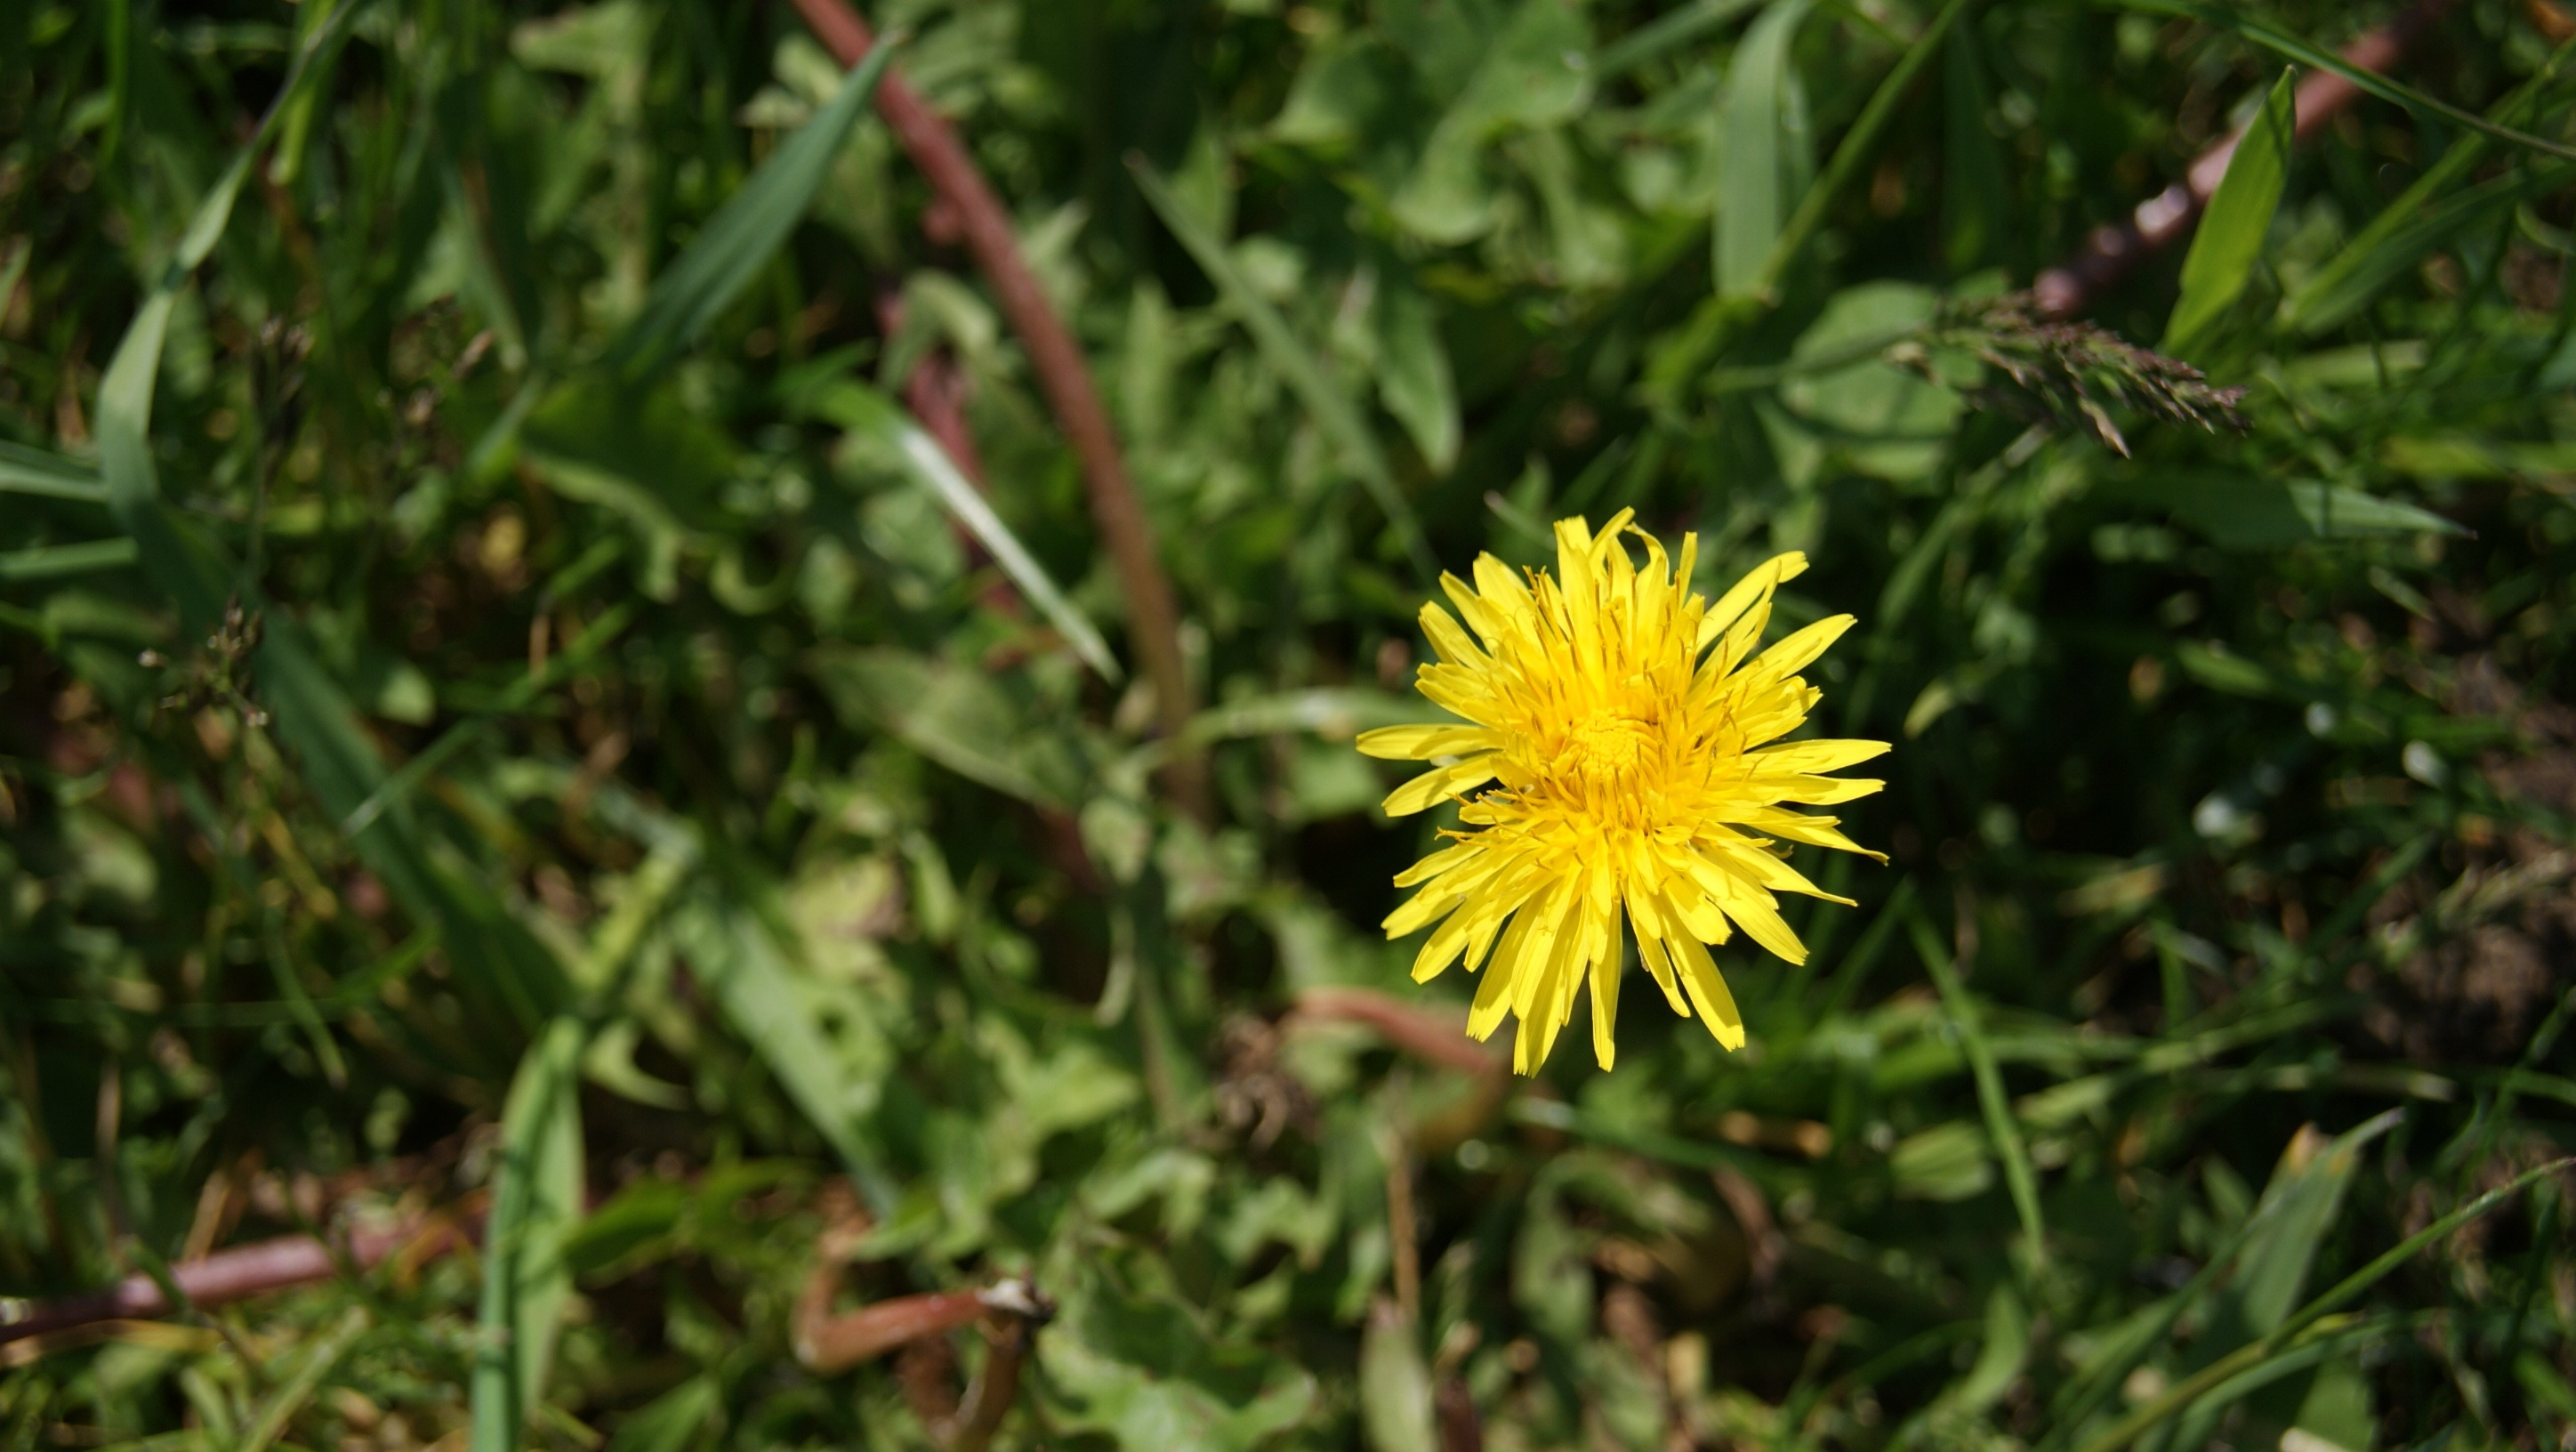
nature, grass, blossom, plant, field, lawn, meadow, dandelion, prairie, leaf, flower, bloom, daisy, green, botany, yellow, garden, flora, fauna, wildflower, macro photography, flowering plant, daisy family, grass family, land plant